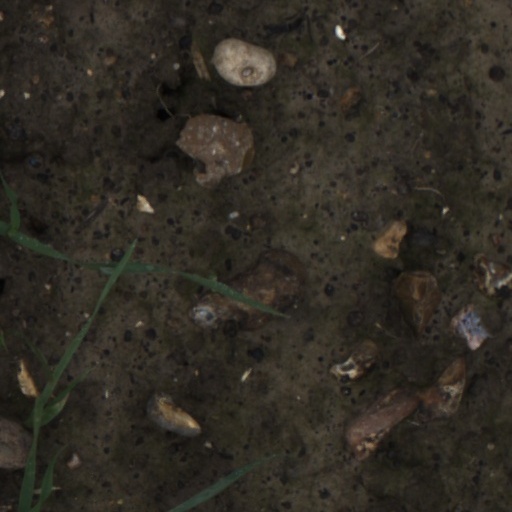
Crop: wheat